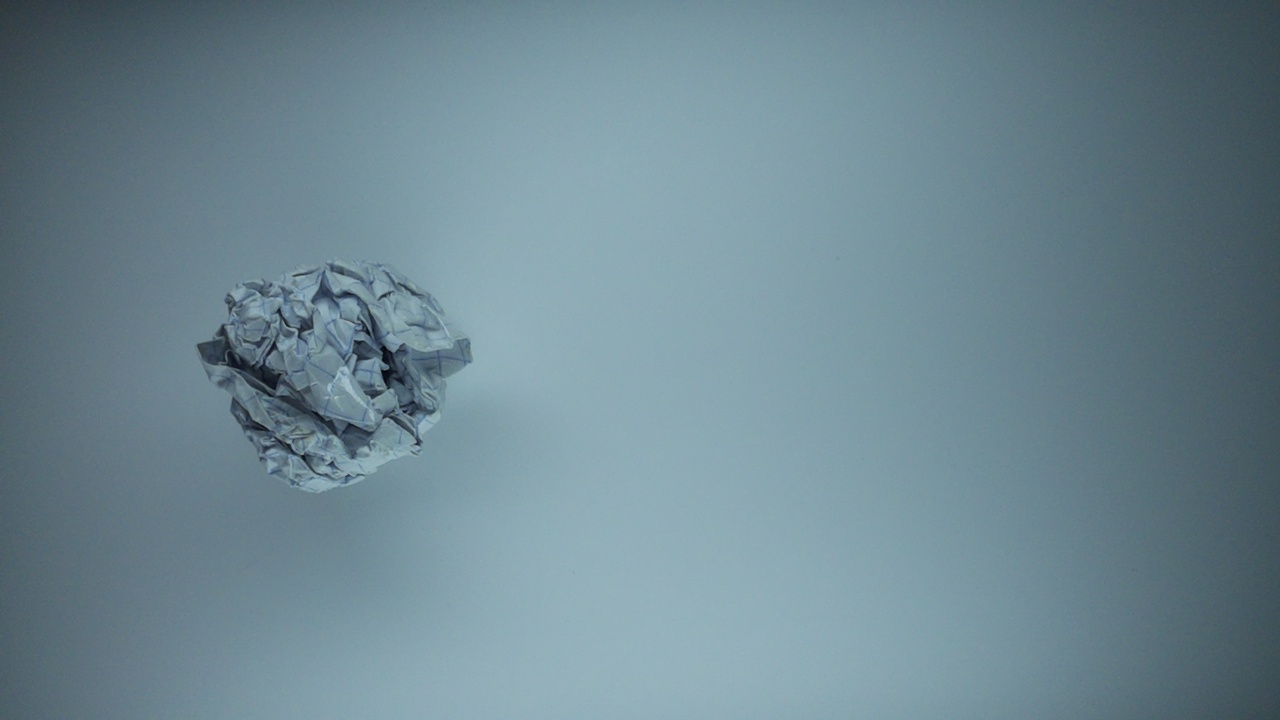
Label: recycle